Mary Wollstonecraft

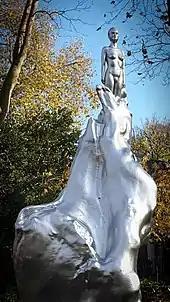
"A Sculpture for Mary Wollstonecraft" in Newington Green, London

With the advent of the modern feminist movement, women as politically dissimilar from each other as Virginia Woolf and Emma Goldman embraced Wollstonecraft's life story. By 1929 Woolf described Wollstonecraft—her writing, arguments, and "experiments in living"—as immortal: "she is alive and active, she argues and experiments, we hear her voice and trace her influence even now among the living". Others, however, continued to decry Wollstonecraft's lifestyle. A biography published in 1932 refers to recent reprints of her works, incorporating new research, and to a "study" in 1911, a play in 1922, and another biography in 1924. Interest in her never completely died, with full-length biographies in 1937 and 1951.